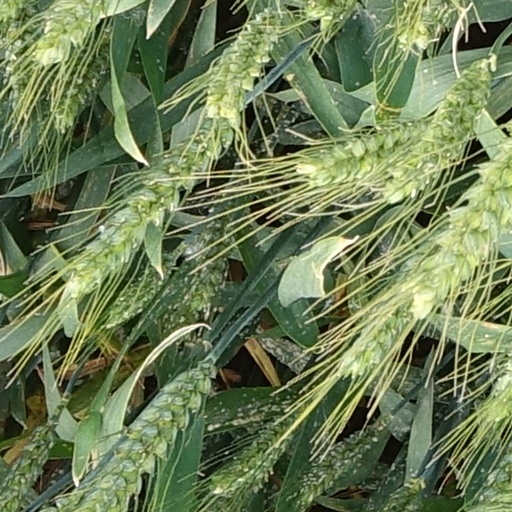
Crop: wheat